Secretary-General of ASEAN

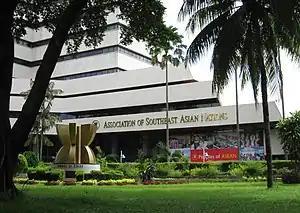
ASEAN Secretariat in Jalan Sisingamangaraja No.70A, South Jakarta, Indonesia.

The office was first created by the 1976 Agreement on the Establishment of the ASEAN Secretariat, which established a permanent ASEAN Secretariat in Jakarta headed by a Secretary-General. Under the1976 agreement, the Secretary-General (then titled Secretary-General of the ASEAN Secretariat) was appointed by the ASEAN Foreign Ministers on a rotating basis and had a two-year term. This laid the initial legal groundwork for the role.